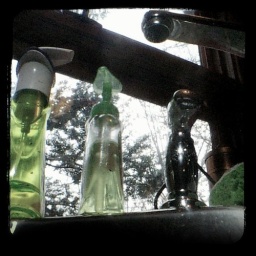
'life' as observed by a color blind dirty dish